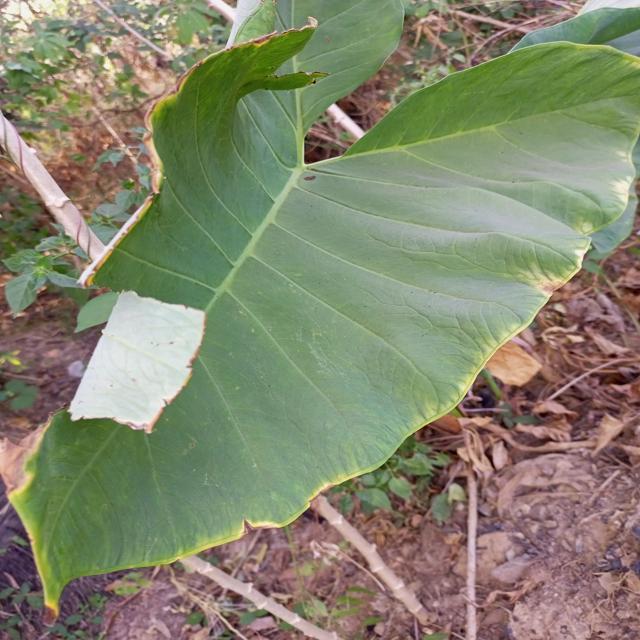
Label: Early_Blight